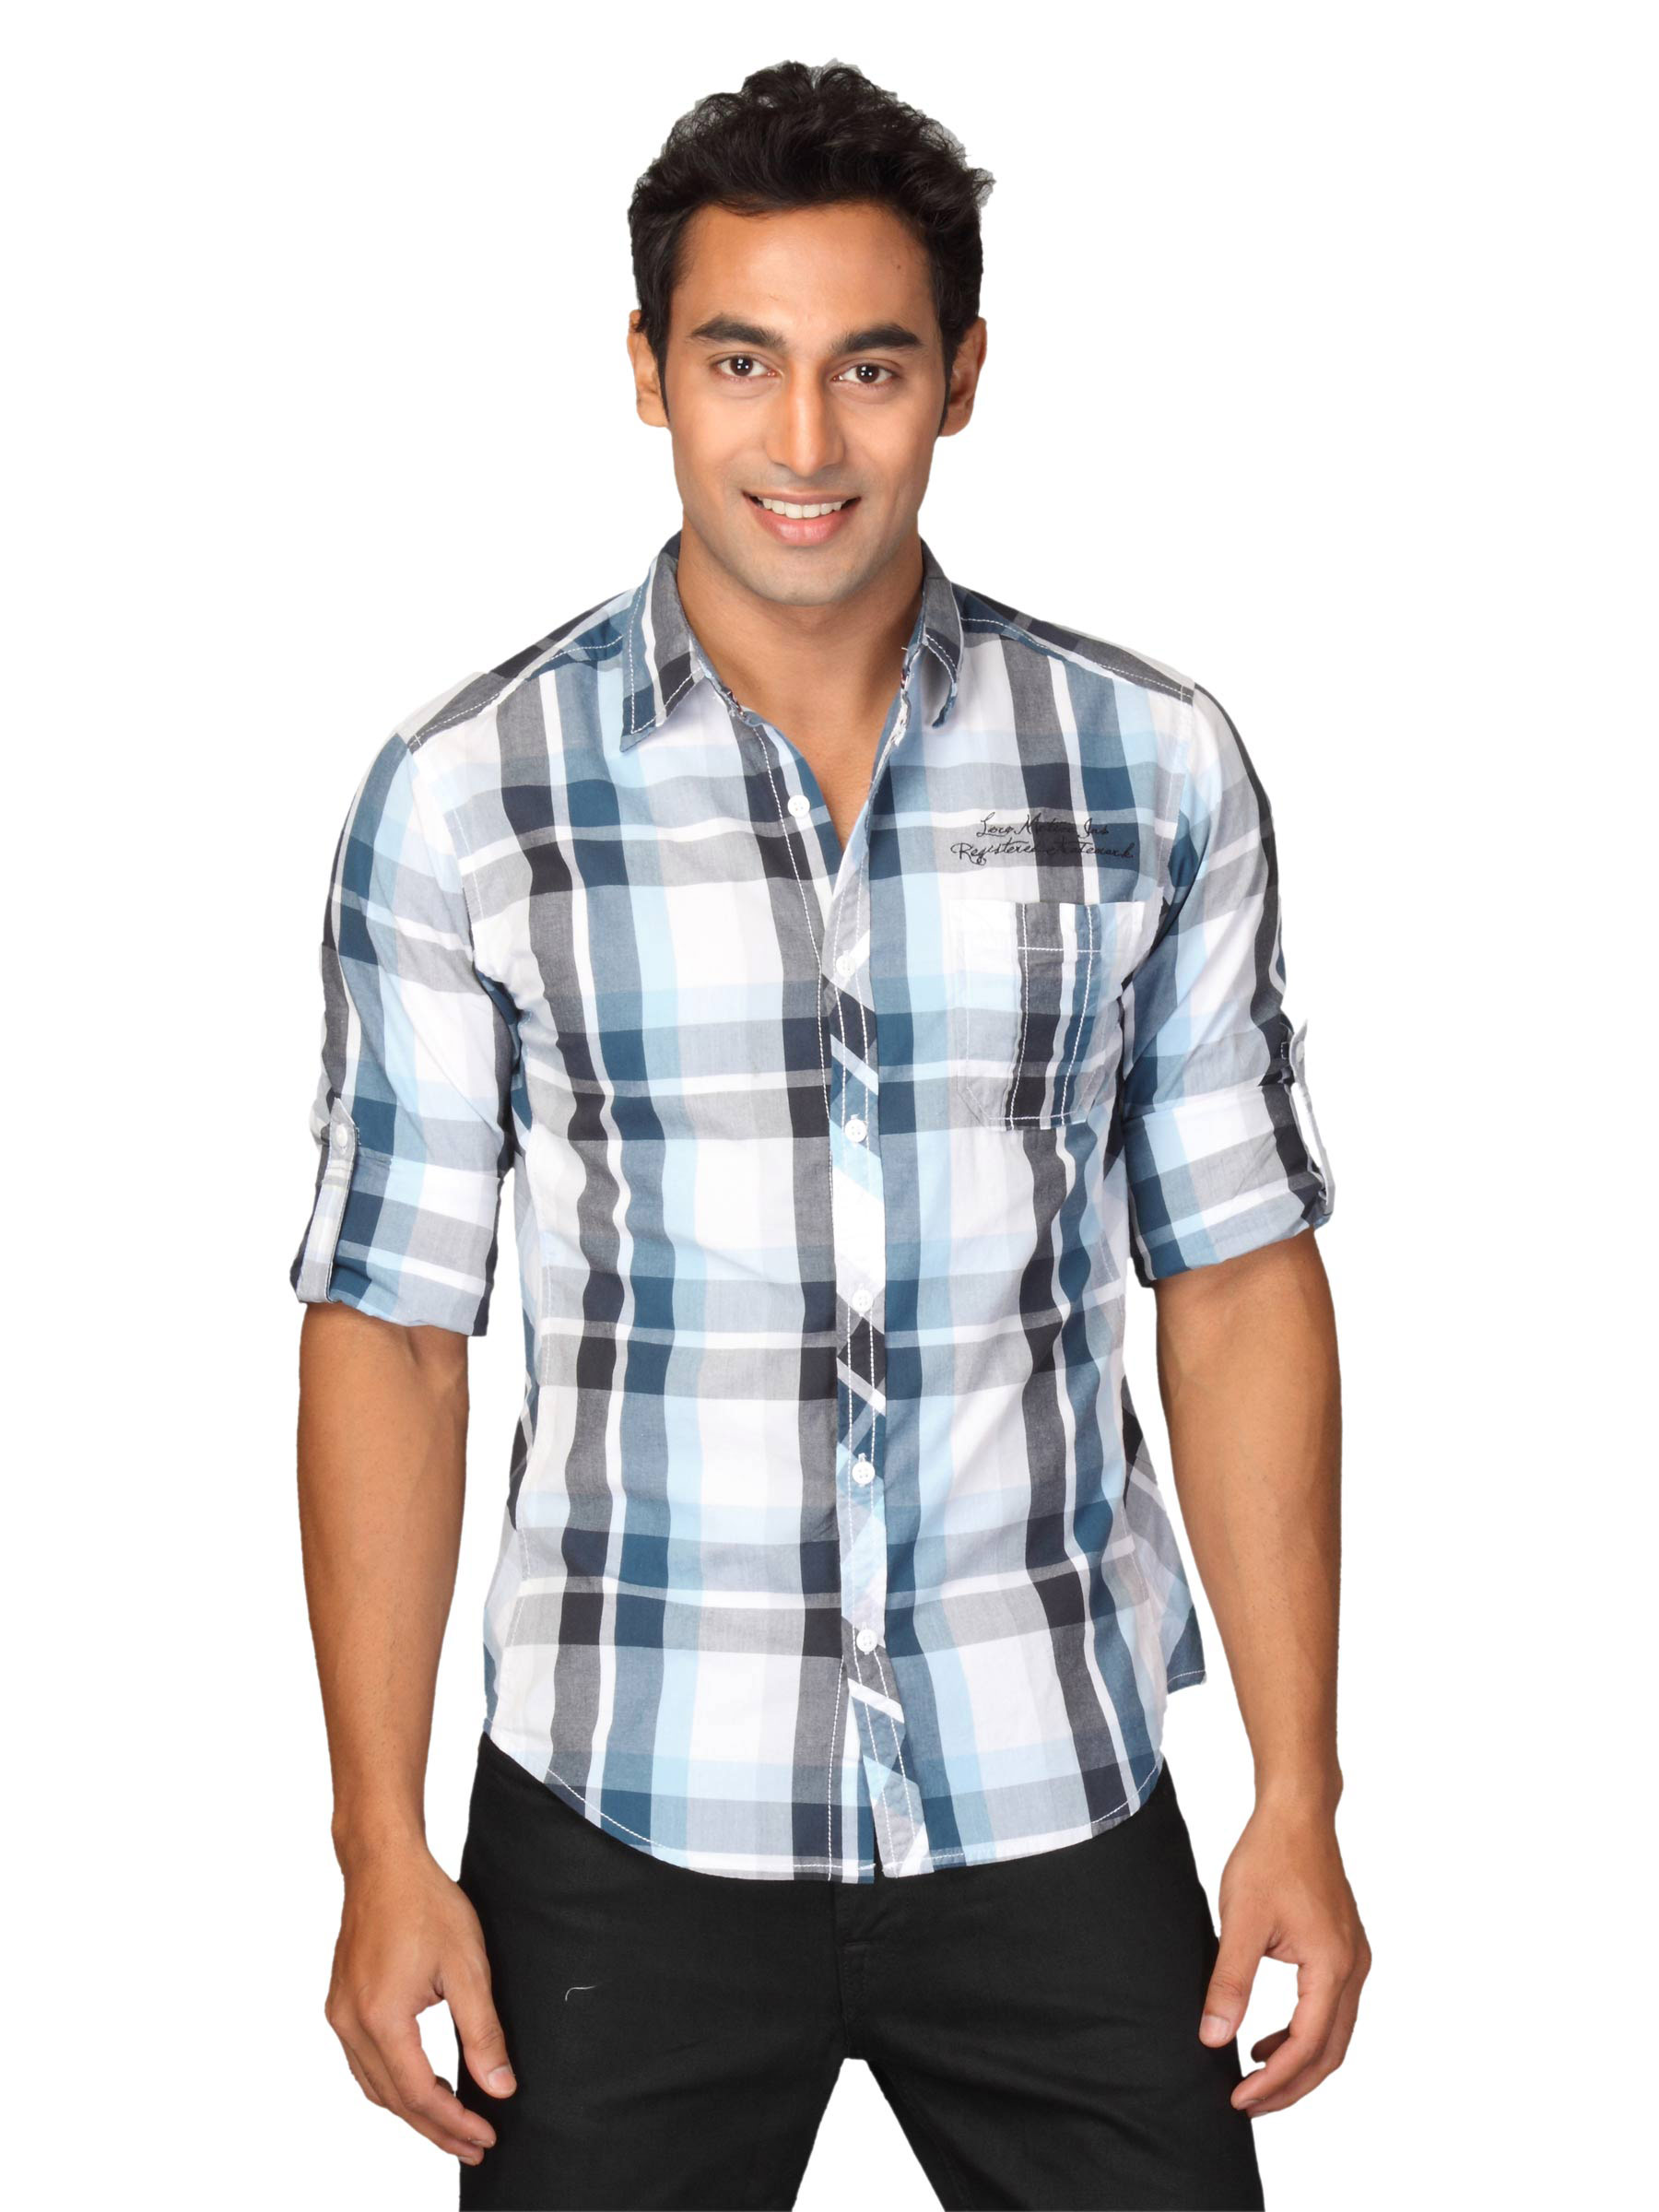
Locomotive Men Check Ladomar White Shirts
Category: Apparel / Topwear / Shirts
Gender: Men
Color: White
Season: Summer 2011
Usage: Casual